Cambodian rebellion (1840)

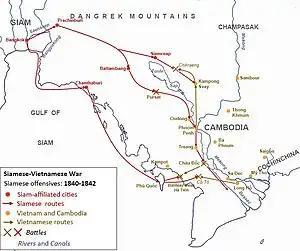
Map of army routes during the Siamese offensives of 1840–1842. Red represents Siamese routes. Yellow represents Vietnam and Cambodia.

The Vietnamese Emperor Minh Mạng welcomed the incoming Cambodians from Battambang with delight. In February 1840, Minh Mạng decreed that the newly arrived Cambodians classified as Tân dân (新民) or New Subjects. Minh Mạng also ordered the Trấn Tây administration to register these new subjects, give them Vietnamese surnames and exempt them from taxation and labor. Also in early 1840, Minh Mạng commanded Trấn Tây to conduct a complete survey of available manpower in Cambodia. Trương Minh Giảng proposed a reform of provincial division of Trấn Tây Cambodia, which was re-arranged into ten districts or "phủ" (府), each with a number of "huyện" (縣) or sub-districts, each of them given Sino-Vietnamese names. Four districts near the capital were put under direct jurisdiction of the central Trấn Tây government. The governors or "Tuyên" "phủ" of Hải Tây (Pursat) Hải Đông (Kampong Thom) and Sơn Tĩnh (Sambok) were given two districts each. The census revealed available manpower of 40,000 men in Trấn Tây Cambodia.